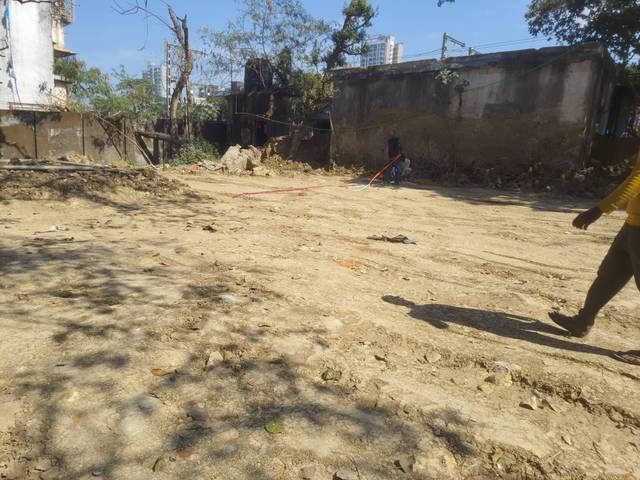
Region: India
Coordinates: 19.201, 72.851